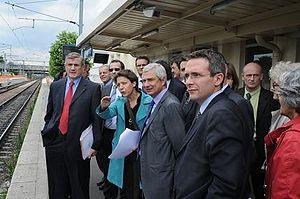
Stéphane Troussel, à droite de l'image, aux côtés de Claude Bartolone en gare du Bourget (Seine-Saint-Denis) pour examiner les travaux de la Tangentielle Nord.
La ligne 11 Express du tramway d'Île-de-France, précédemment désignée durant l'élaboration et la réalisation du projet Tram express nord, Tangentielle légère nord ou Tangentielle nord, est une ligne de tram-train francilienne de rocade, initiée par le STP, devenu aujourd'hui, Île-de-France Mobilités, qui relie les gares d'Épinay-sur-Seine et du Bourget, et à terme la gare de Sartrouville à la gare de Noisy-le-Sec.